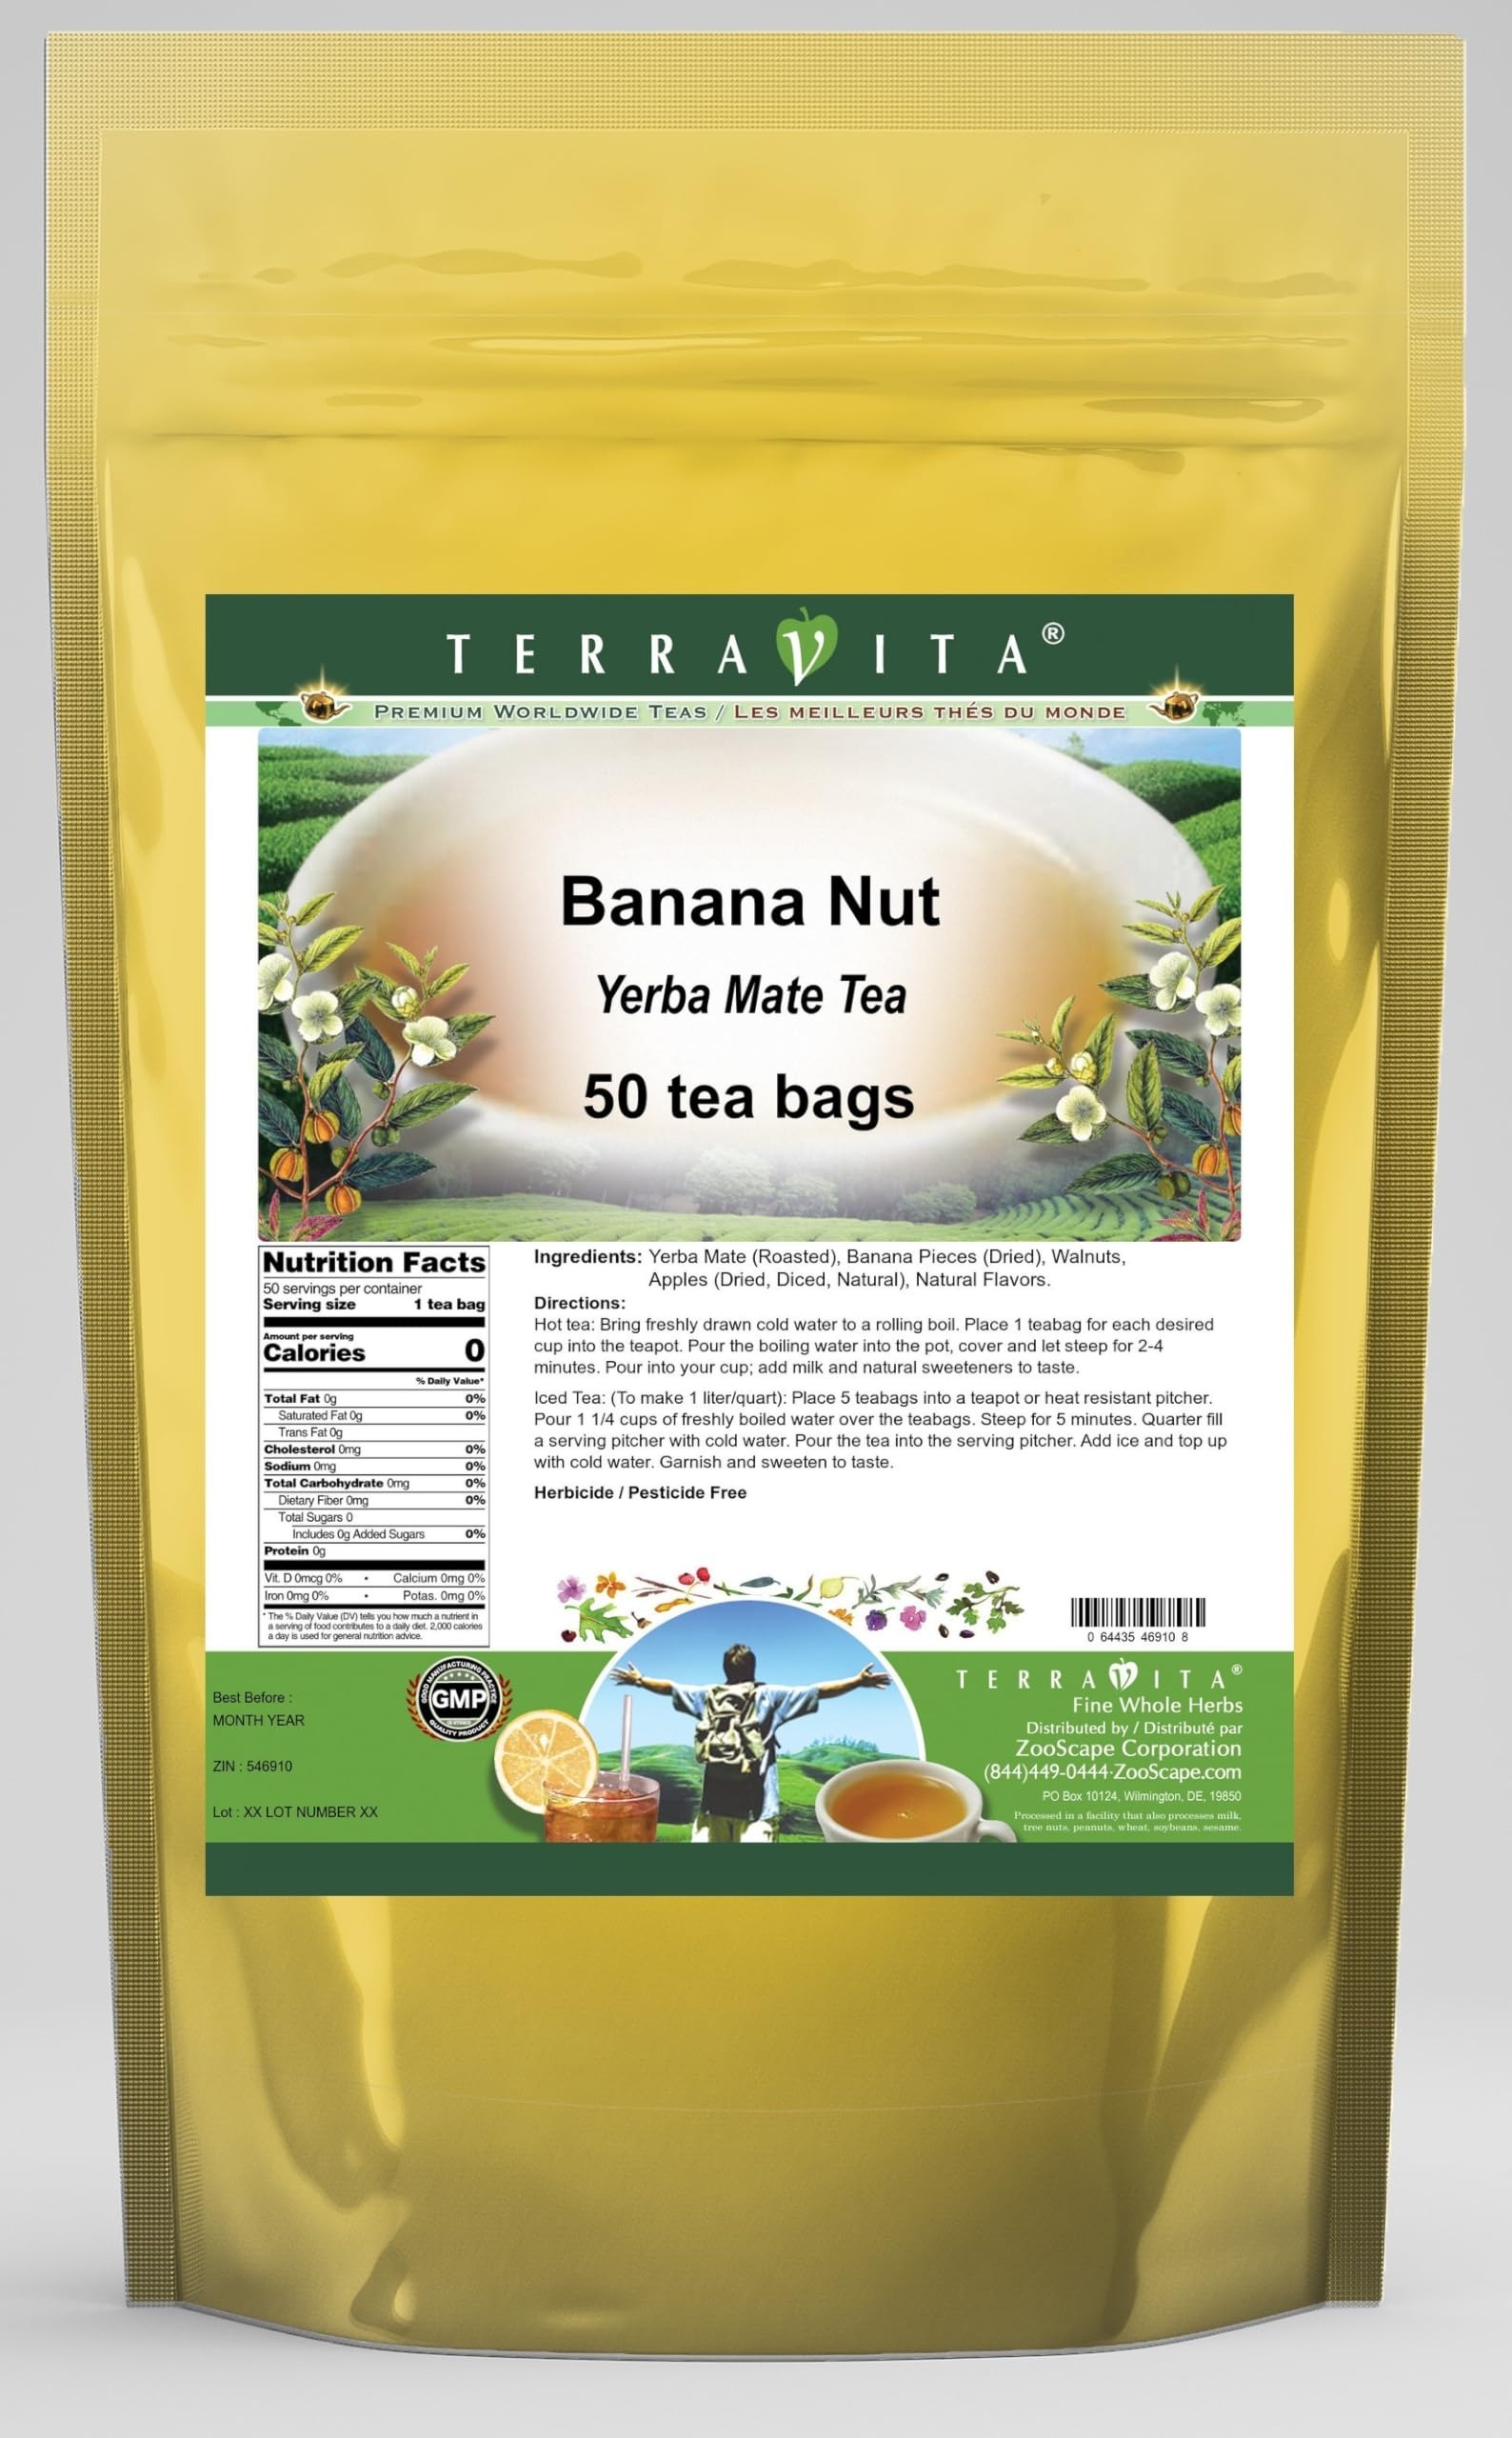
Item Name: Banana Nut Yerba Mate Tea (50 tea bags, ZIN: 546910) - 2 Pack
Bullet Point 1: Our Banana Nut Yerba Mate tea is a scrumptuous all-natural flavored Yerba Mate coffee substitute with Banana Pieces, Walnuts and Apples (Dried, Diced, Natural) that will refresh you with its terrific taste! You will enjoy the earthy and acidity-free Banana Nut aroma and flavor again and again! - Ingredients: Yerba Mate, Banana Pieces, Walnuts, Apples (Dried, Diced, Natural) and Natural Banana Nut Flavor.
Bullet Point 2: No fillers.
Bullet Point 3: Manufacturer: TerraVita
Bullet Point 4: Size: 50 tea bags
Bullet Point 5: Yerba Mate Tea Bags - Packed in a convenient upright pouch!
Product Description: Our Banana Nut Yerba Mate tea is a scrumptuous all-natural flavored Yerba Mate coffee substitute with Banana Pieces, Walnuts and Apples (Dried, Diced, Natural) that will refresh you with its terrific taste! You will enjoy the earthy and acidity-free Banana Nut aroma and flavor again and again! - Ingredients: Yerba Mate, Banana Pieces, Walnuts, Apples (Dried, Diced, Natural) and Natural Banana Nut Flavor. - Hot tea brewing method: Bring freshly drawn cold water to a rolling boil. Place 1 teabag for each desired cup into the teapot. Pour the boiling water into the pot, cover and let steep for 2-4 minutes. Pour into your cup; add milk and natural sweeteners to taste. - Iced tea brewing method: (To make 1 liter/quart): Place 5 teabags into a teapot or heat resistant pitcher. Pour 1 1/4 cups of freshly boiled water over the teabags. Steep for 5 minutes. Quarter fill a serving pitcher with cold water. Pour the tea into the serving pitcher. Add ice and top up with cold water. Garnish and sweeten to taste. - TerraVita is an exclusive line of premium-quality, natural source products that use only the finest, purest and most potent ingredients found around the world. TerraVita is hallmarked by the highest possible standards of purity, potency, stability and freshness. All of our products are prepared with the highest elements of quality control, from raw materials through the entire manufacturing process, up to and including the moment that the bottles or bags are sealed for freshness and shipped out to you. Our highest possible standards are certified by independent laboratories and backed by our personal guarantee. - TerraVita exists to meet and ensure your family's health and wellness without the harmful effects of chemicals and health products. We strive to make all of our pr
Value: 100.0
Unit: Count

Price: 64.31